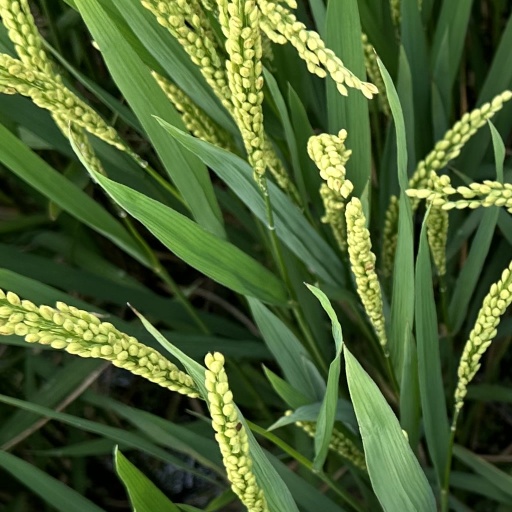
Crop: rice